Tim McGraw

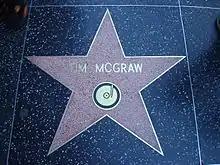
Tim McGraw's star on the Hollywood Walk of Fame

McGraw grew up believing Smith was his father, and used this stepfather's surname until meeting Tug. At age 11, McGraw discovered his birth certificate while searching in his mother's closet to look for a picture for a school project. Following the discovery, he learned from her who his biological father was and she took him to meet the elder McGraw for the first time. Tug McGraw denied the parentage for seven years until Tim was 18 years old. After that time, the two formed a relationship and remained close until the former baseball star died in 2004.